The 5 O'Clock Show

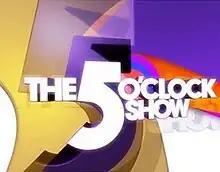
Title card

The 5 O'Clock Show is a daytime television chat show on Channel 4, replacing "The Paul O'Grady Show". The format was along the same lines as O'Grady's show and consisted of a mixture of celebrity guests, comic stunts and musical performances. Monday to Wednesday's shows tended to be broadcast live, while Thursday and Friday were recorded on Tuesday and Wednesday. The show was broadcast from Studio 3 of The London Studios. The show was axed by Channel 4 on 7 September 2010.